Kingsley Onuegbu

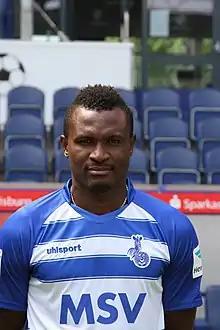
Onuegbu with MSV Duisburg in 2015

Kingsley Onuegbu (born 5 March 1986) is a Nigerian professional footballer who plays as a striker for China League One club Nanjing City.